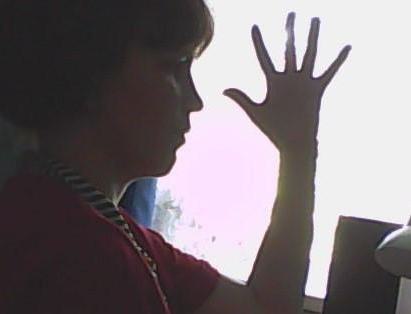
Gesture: palm